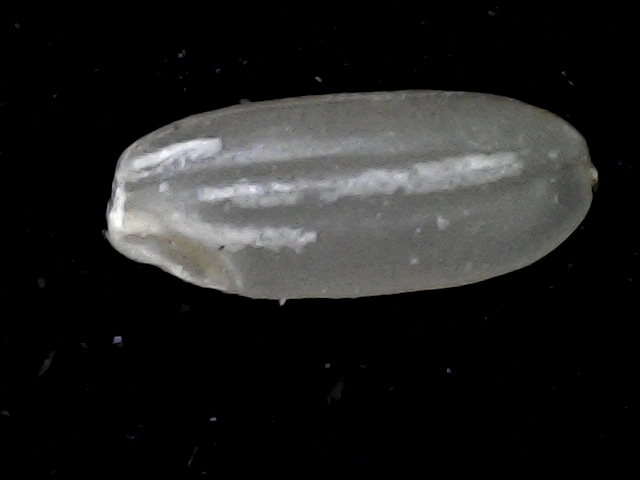
Rice variety: BR22